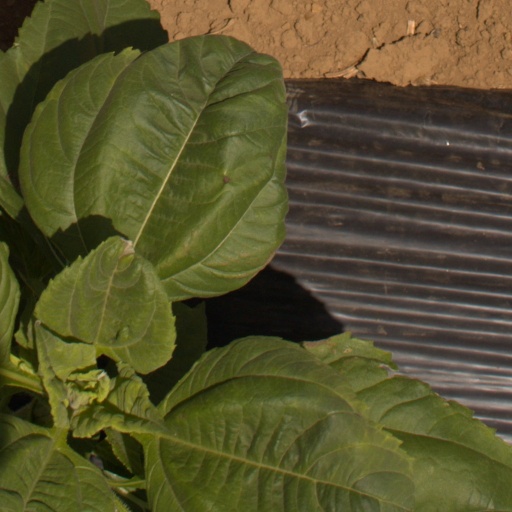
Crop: Jerusalem artichoke